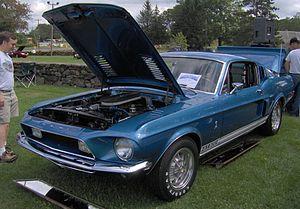
Shelby-American Inc. est une marque et ancienne écurie automobile américaine fondée par l'ancien pilote Carroll Shelby spécialisé dans la modification de modèles Ford et en particulier de la Ford Mustang. La marque deviendra célèbre à partir de 1962 avec l'AC Cobra, un dérivé musclé de la petite anglaise AC Bristol, et finira d'asseoir sa notoriété grandissante avec la Shelby GT 350 ainsi que la Shelby GT 500, faisant de son nom une légende.